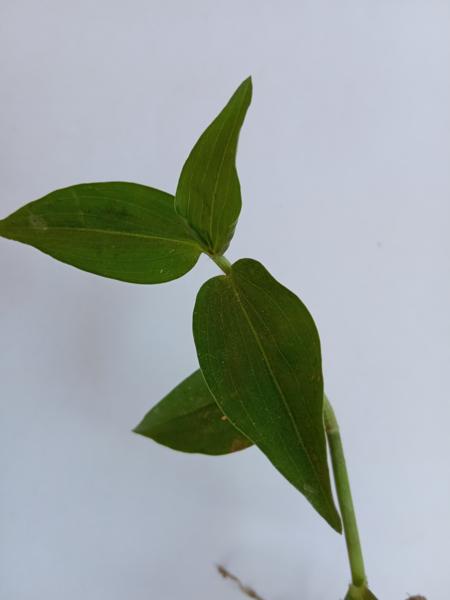
Weed species: Commelina benghalensis